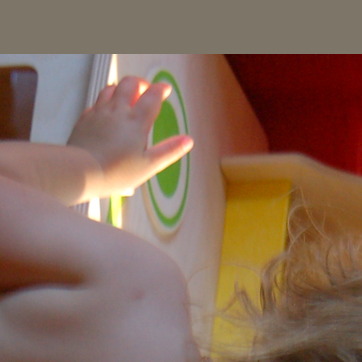
Material: plastic